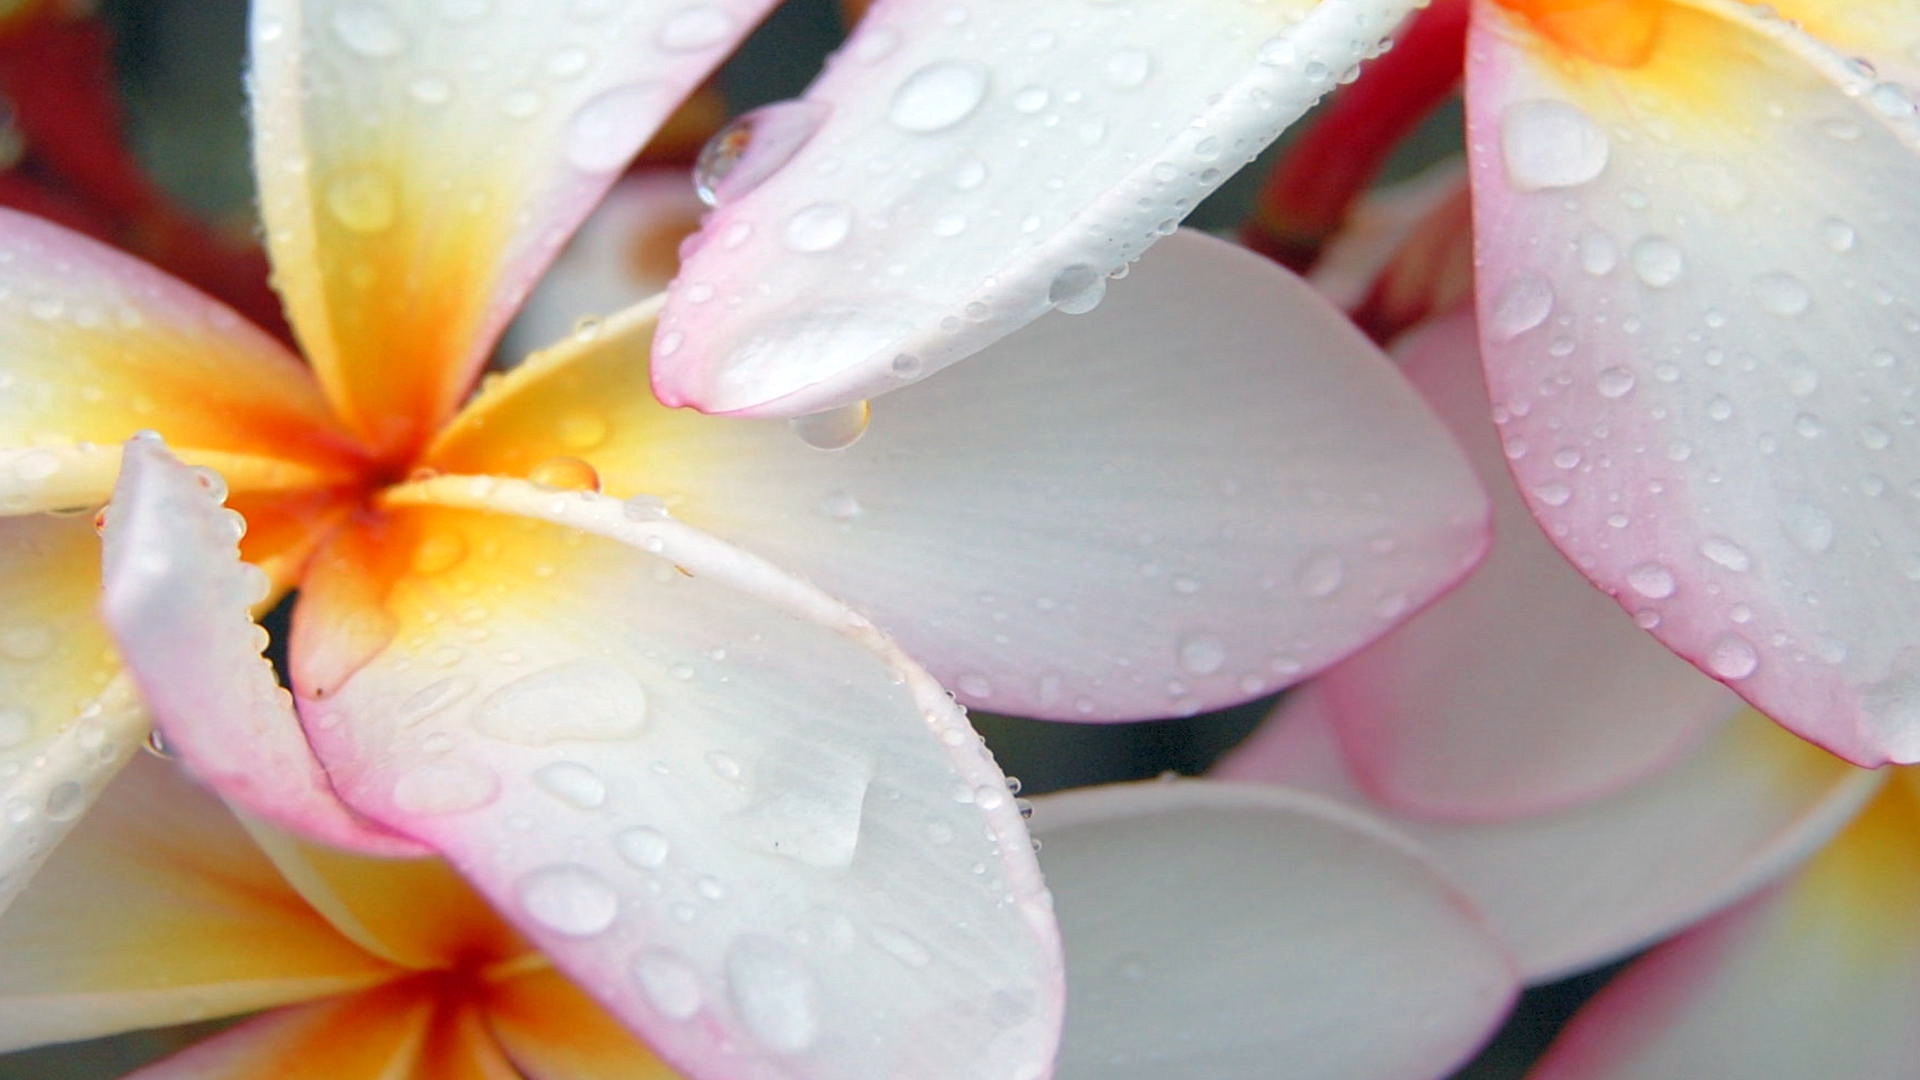
flower, white, yellow, orange, dew, water, drops, pink, red, closeup, beauty, petals, plumeria, petal, frangipani, plant, flowering plant, drop, wildflower, anthurium